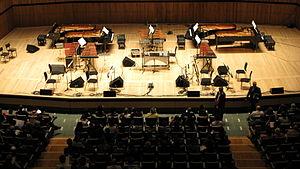
Music for 18 Musicians, appelée également 18, est une œuvre musicale de Steve Reich composée entre mai 1974 et avril 1976 pour un ensemble concertant de 18 musiciens. Cette œuvre est à la fois considérée comme l'une des pièces maîtresses du compositeur notamment de sa période dite de « minimalisme mature » mais également une œuvre essentielle de la musique contemporaine, en particulier de la musique minimaliste.